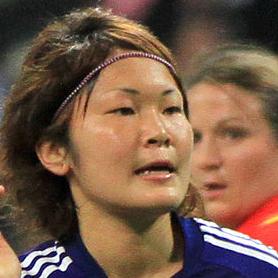
Age: 23